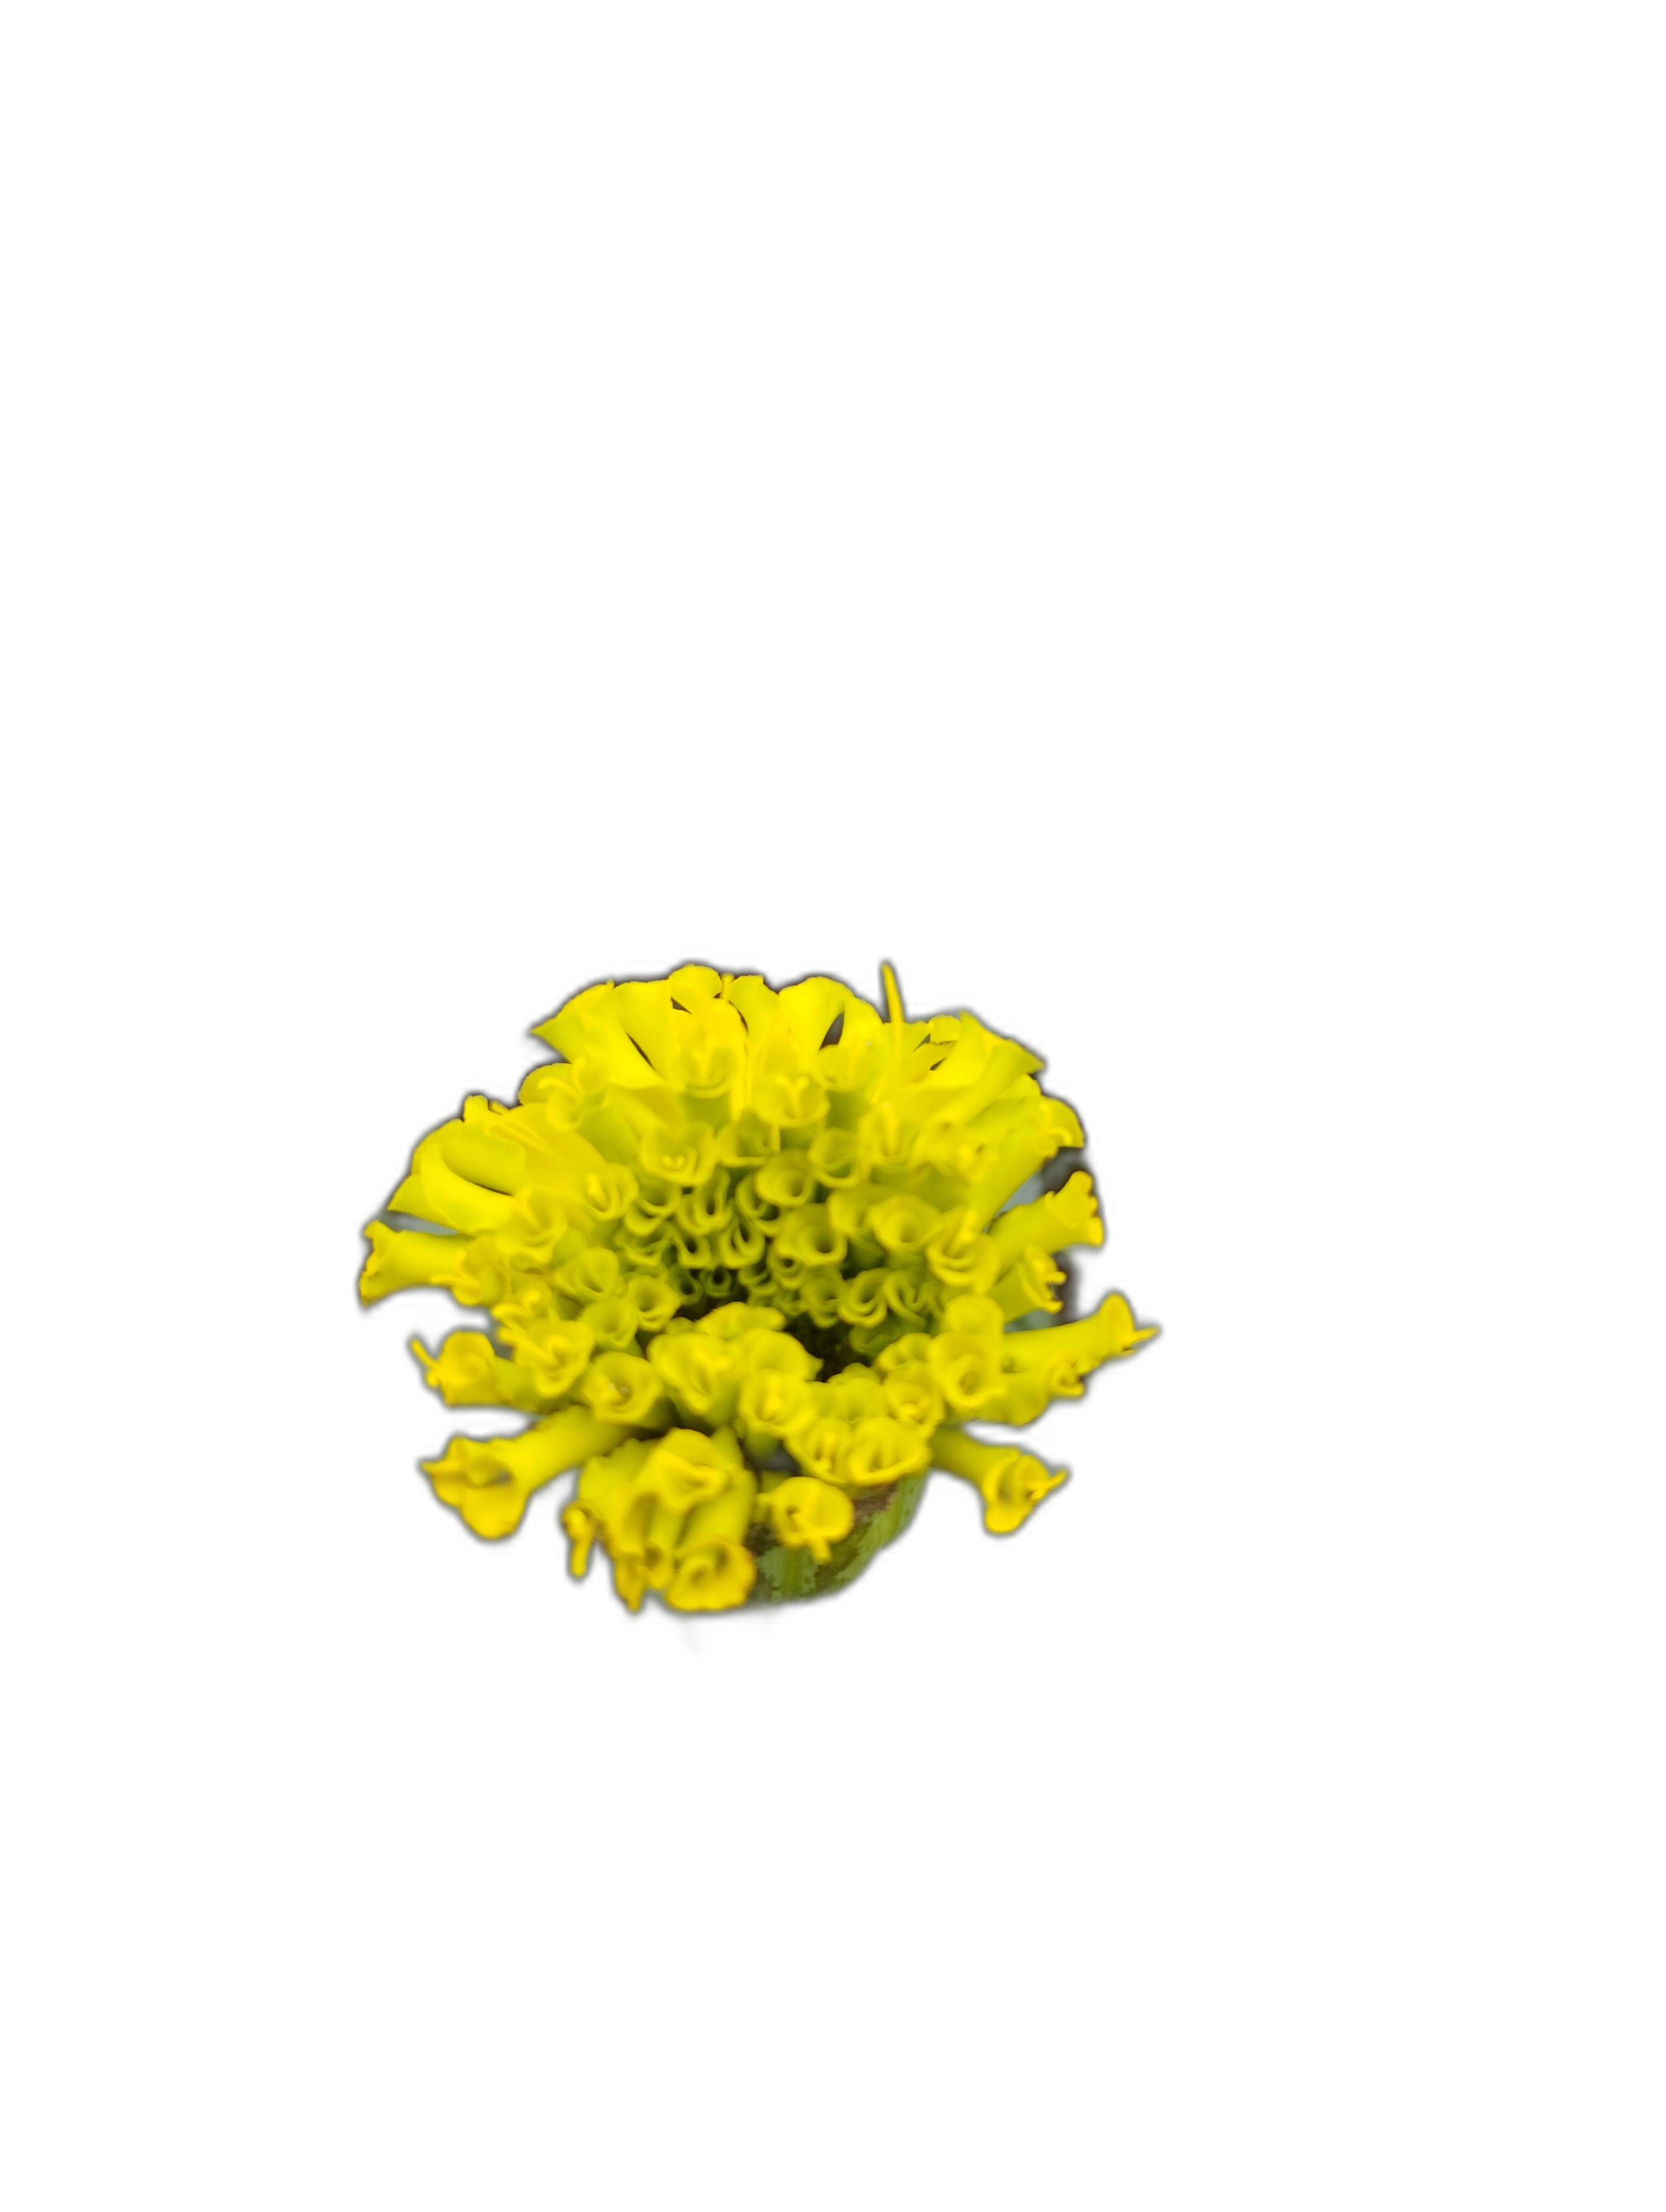
Label: Marigold